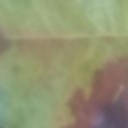
Label: Leaf_rust